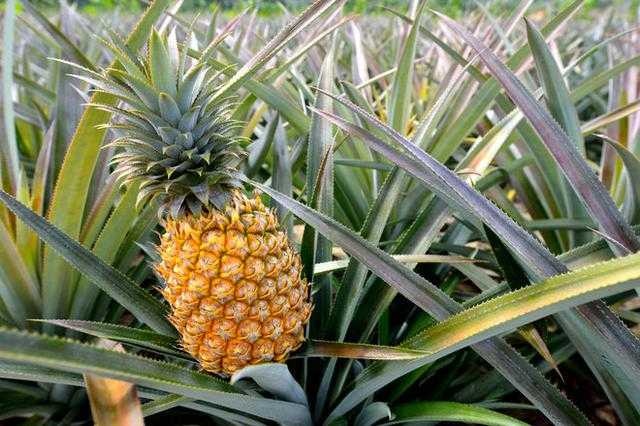
Label: Pineapple